Olympiapark (Munich)

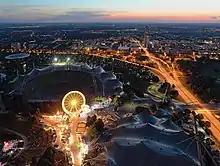
Summer Festival

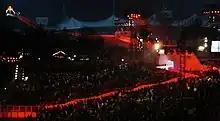
Red Bull Crashed Ice 2010

The central stadium, constructed from 1968 to 1972, was designed by the architecture firm of Behnisch and Partners. It is currently home to the highest number of staged national and international competitions in Germany. Originally constructed to hold 75,000 visitors, this number was reduced at the end of the 1990s to 69,000 due to security concerns. After the Olympic Games, the Stadium was used primarily for football matches and served as the home stadium for the football teams FC Bayern München and TSV 1860 München. Since the opening of the Allianz Arena in 2005, the site is used almost exclusively for cultural events. During some concerts in this stadium, people have been known to sit on the Olympiapark hill, to listen for free.